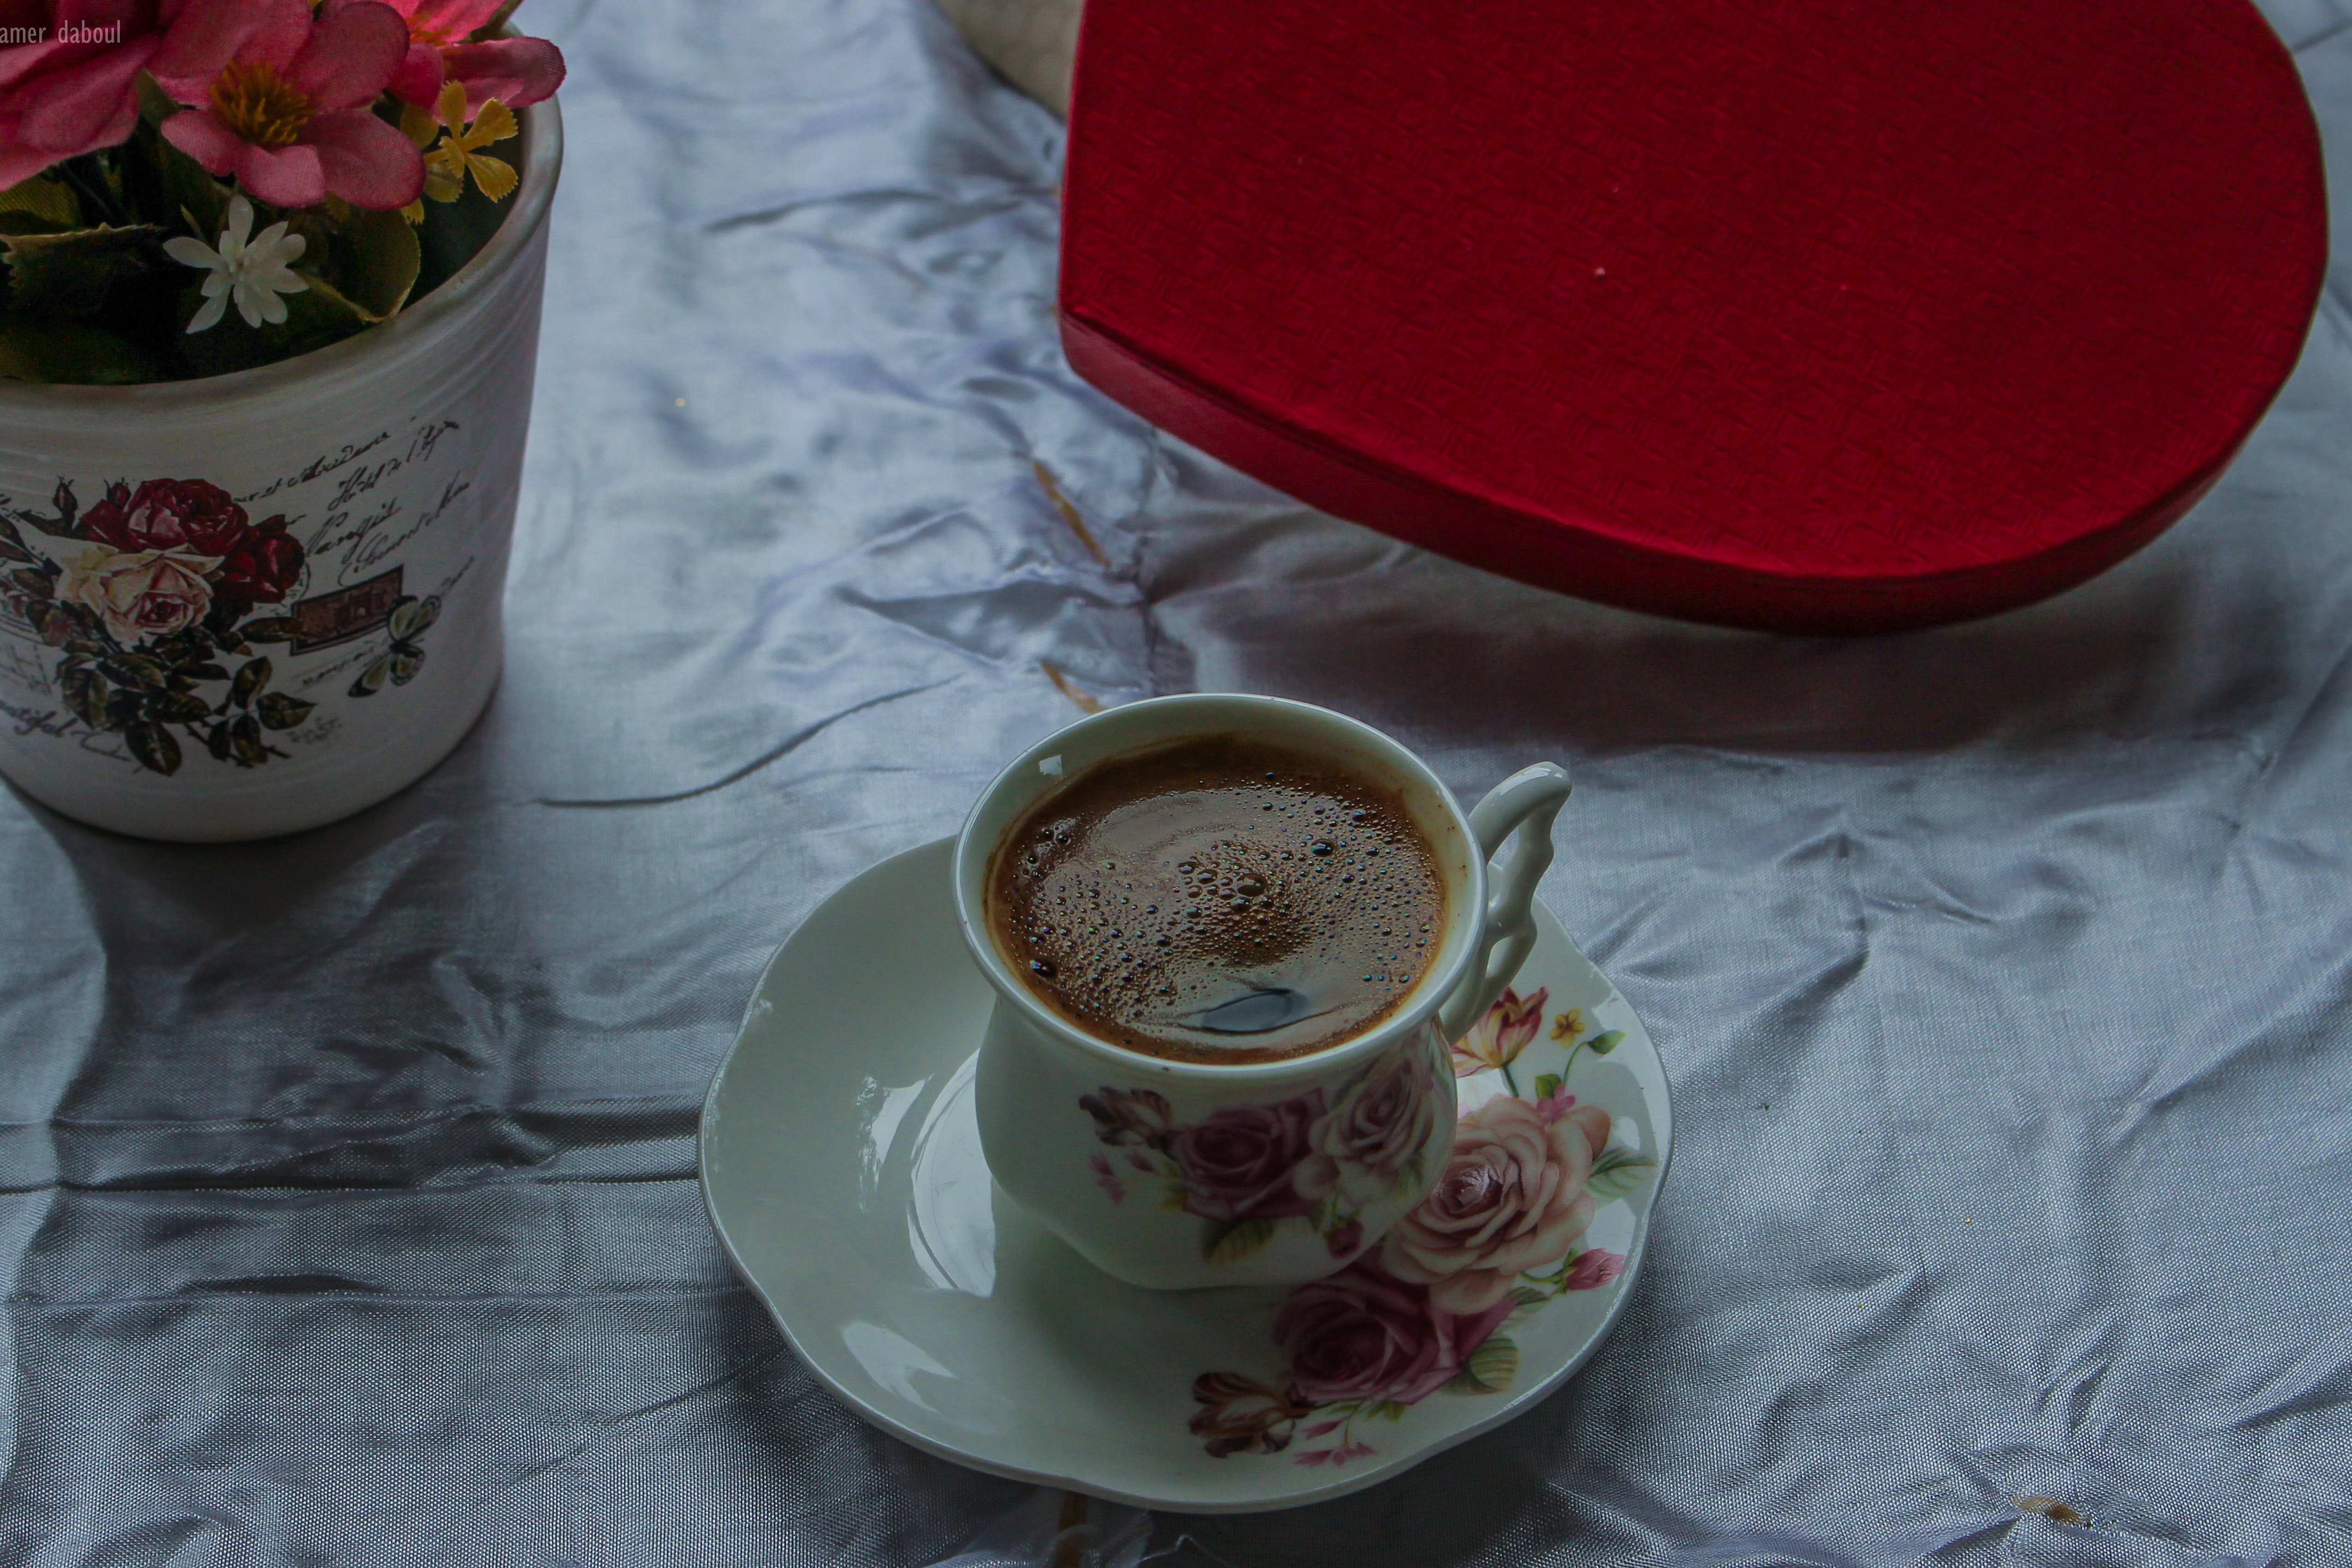
cup, coffee cup, saucer, serveware, teacup, porcelain, drink, tableware, drinkware, turkish coffee, dishware, tea, Vietnamese lotus tea, coffee, salep, table, ceramic, masala chai, dandelion coffee